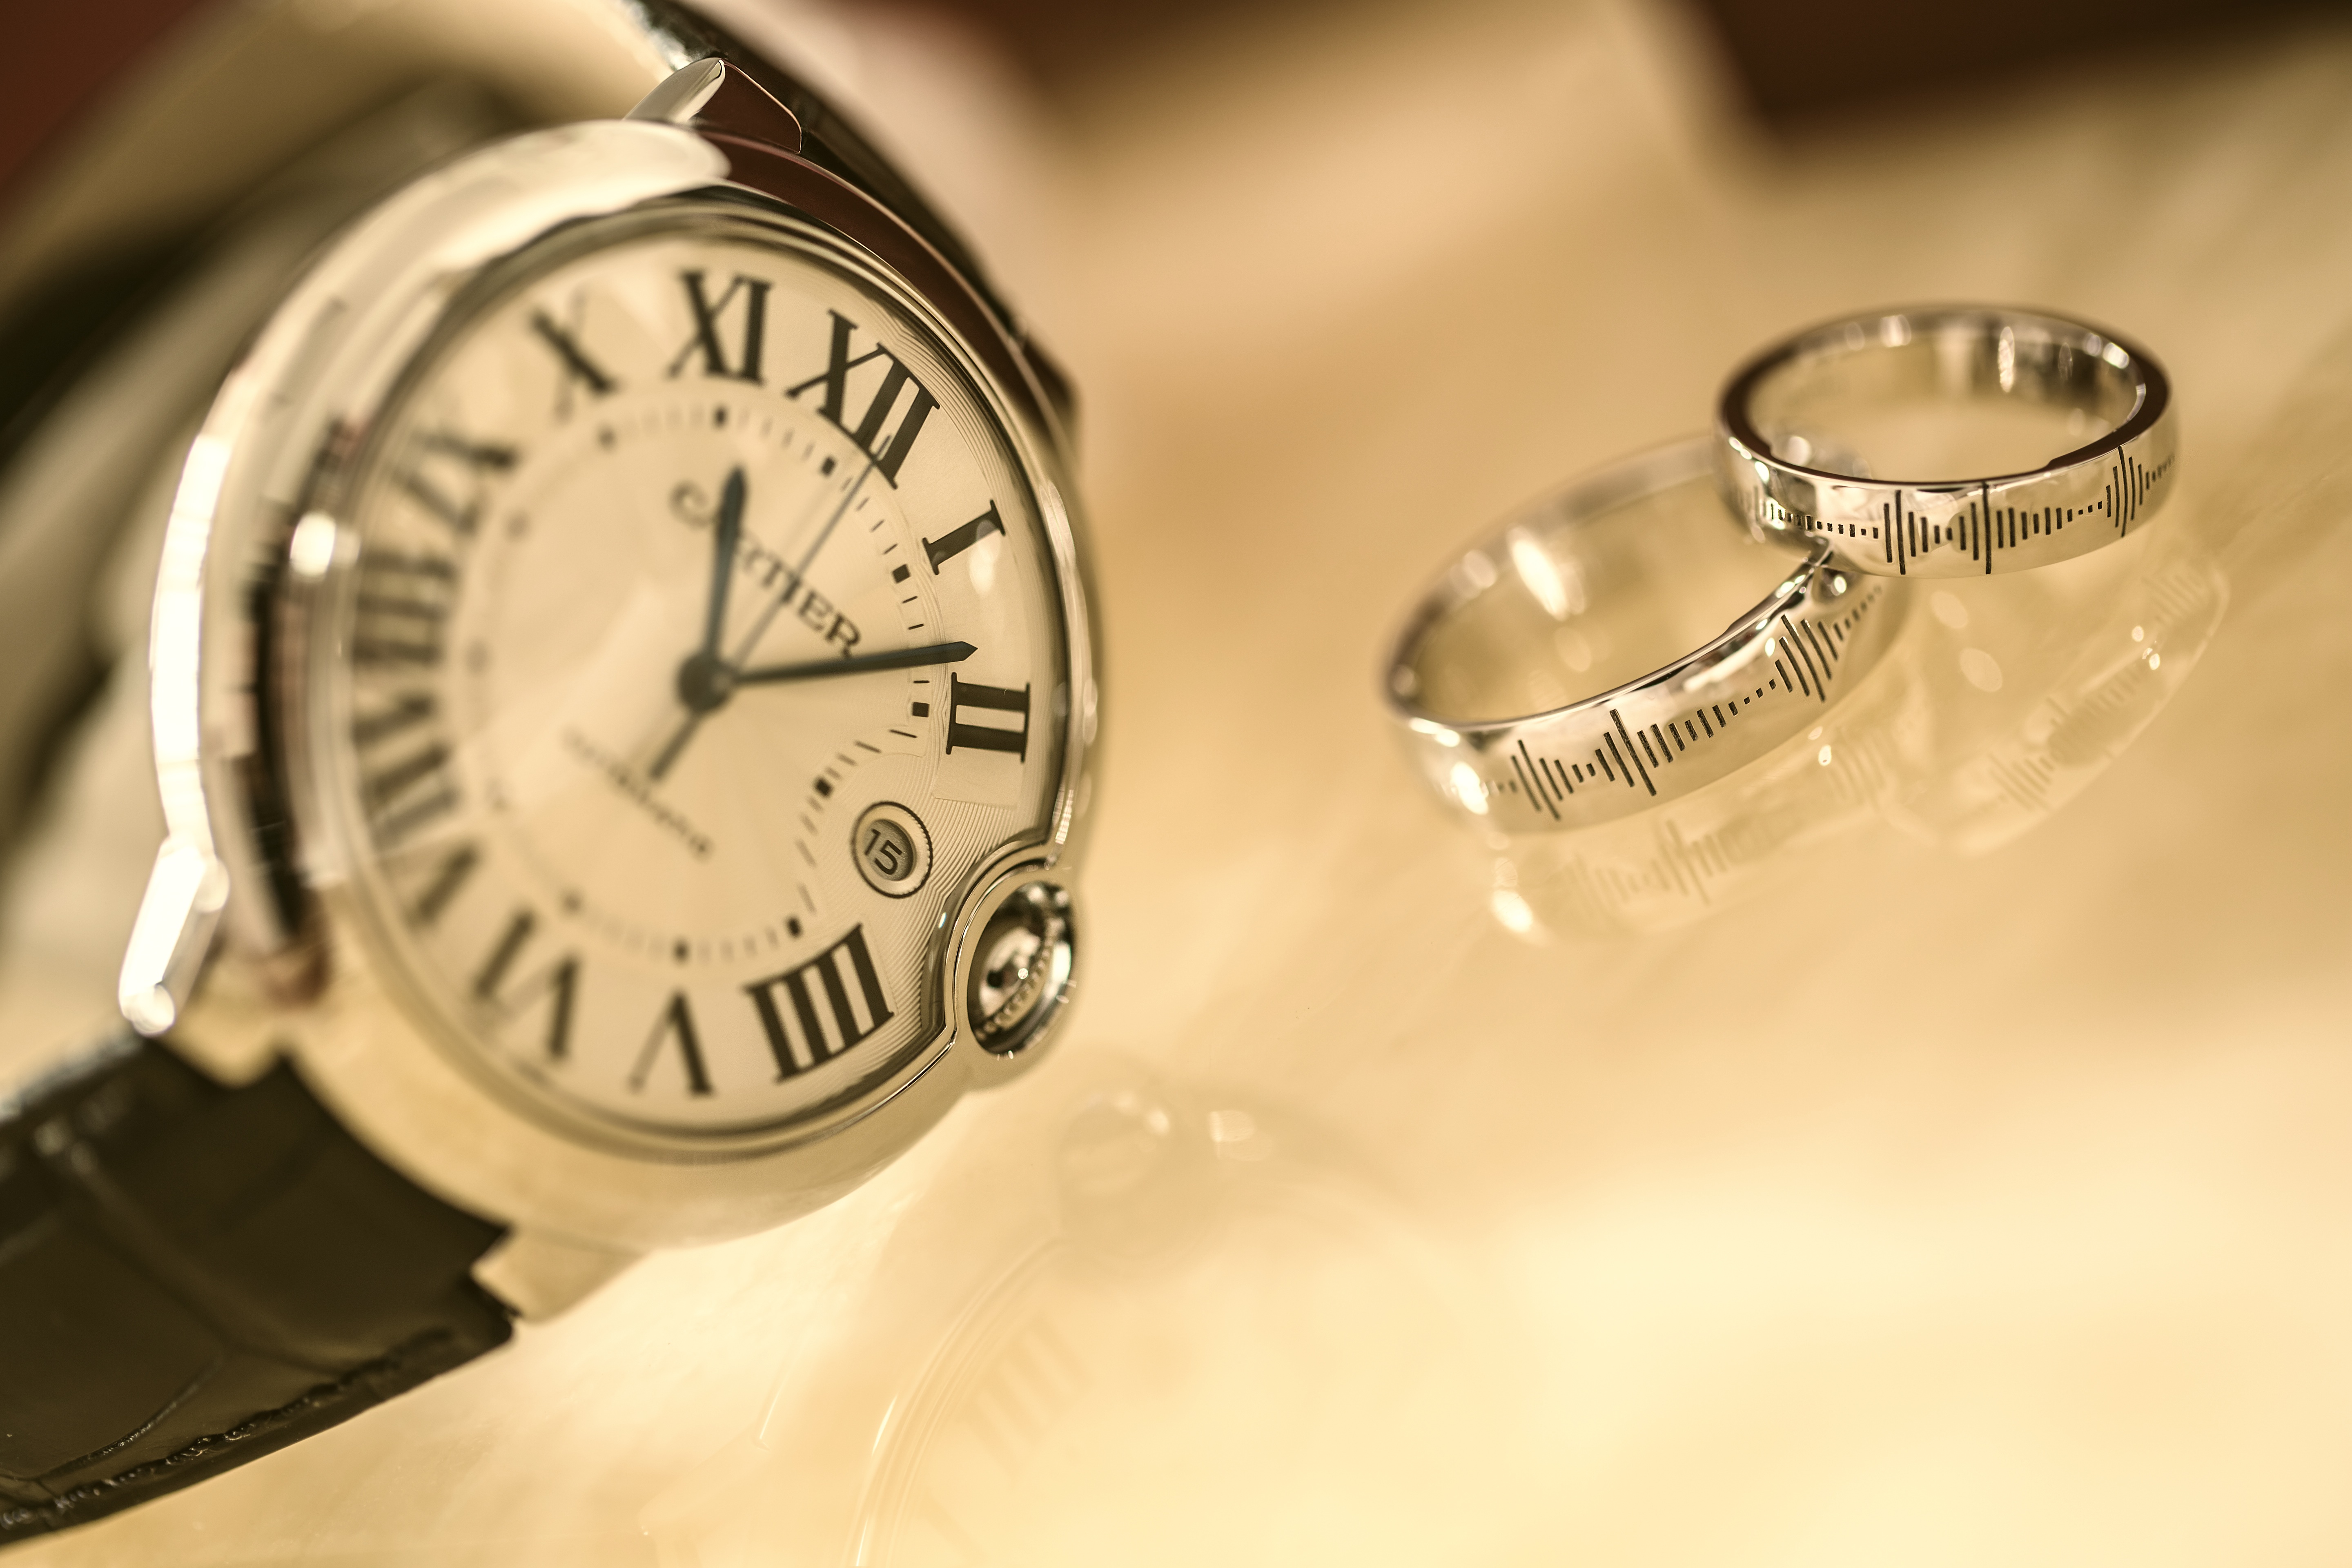
watch, hand, ring, hour, reflection, close up, jewellery, silver, fashion accessory